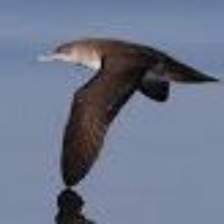
Species: BLACK VENTED SHEARWATER
Scientific name: PUFFINUS OPISTHOMELA